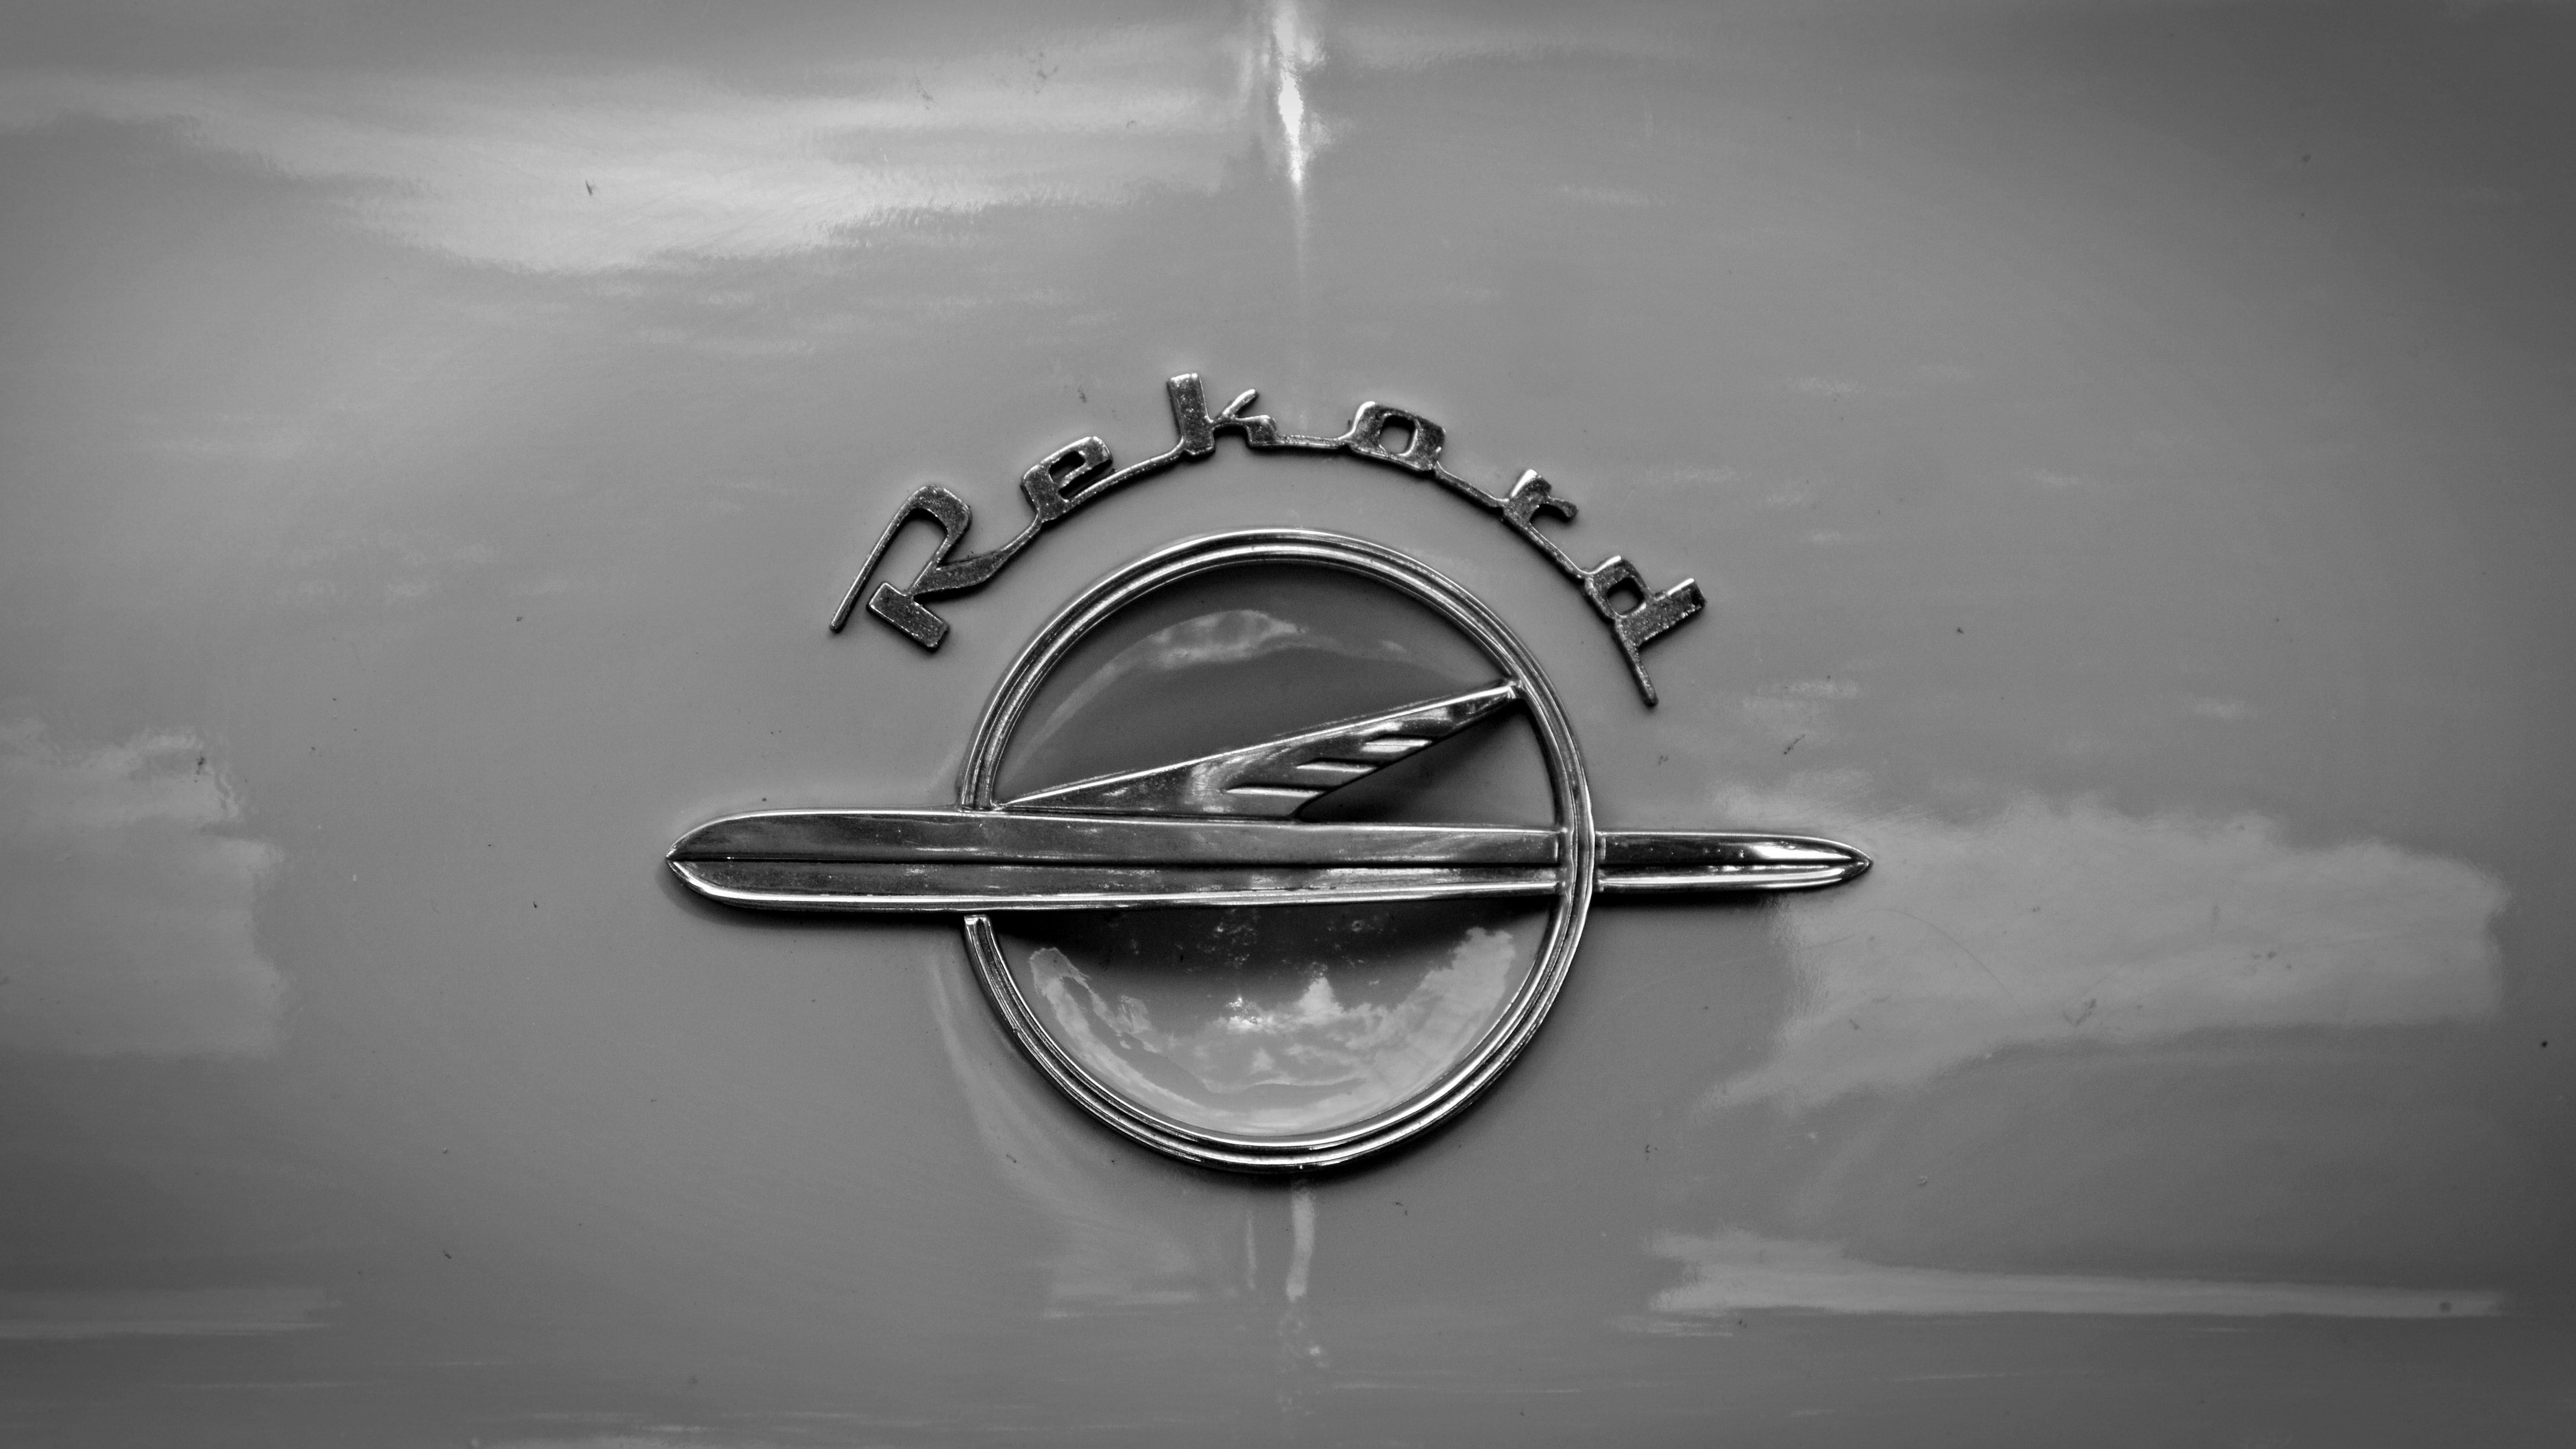
record, light, black and white, white, photography, number, reflection, vehicle, symbol, darkness, black, monochrome, circle, label, brand, logo, shape, opel, characters, feature, monochrome photography, atmosphere of earth, computer wallpaper